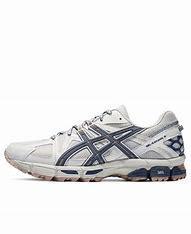
Brand: Asics
Model: Gel Kahana 8